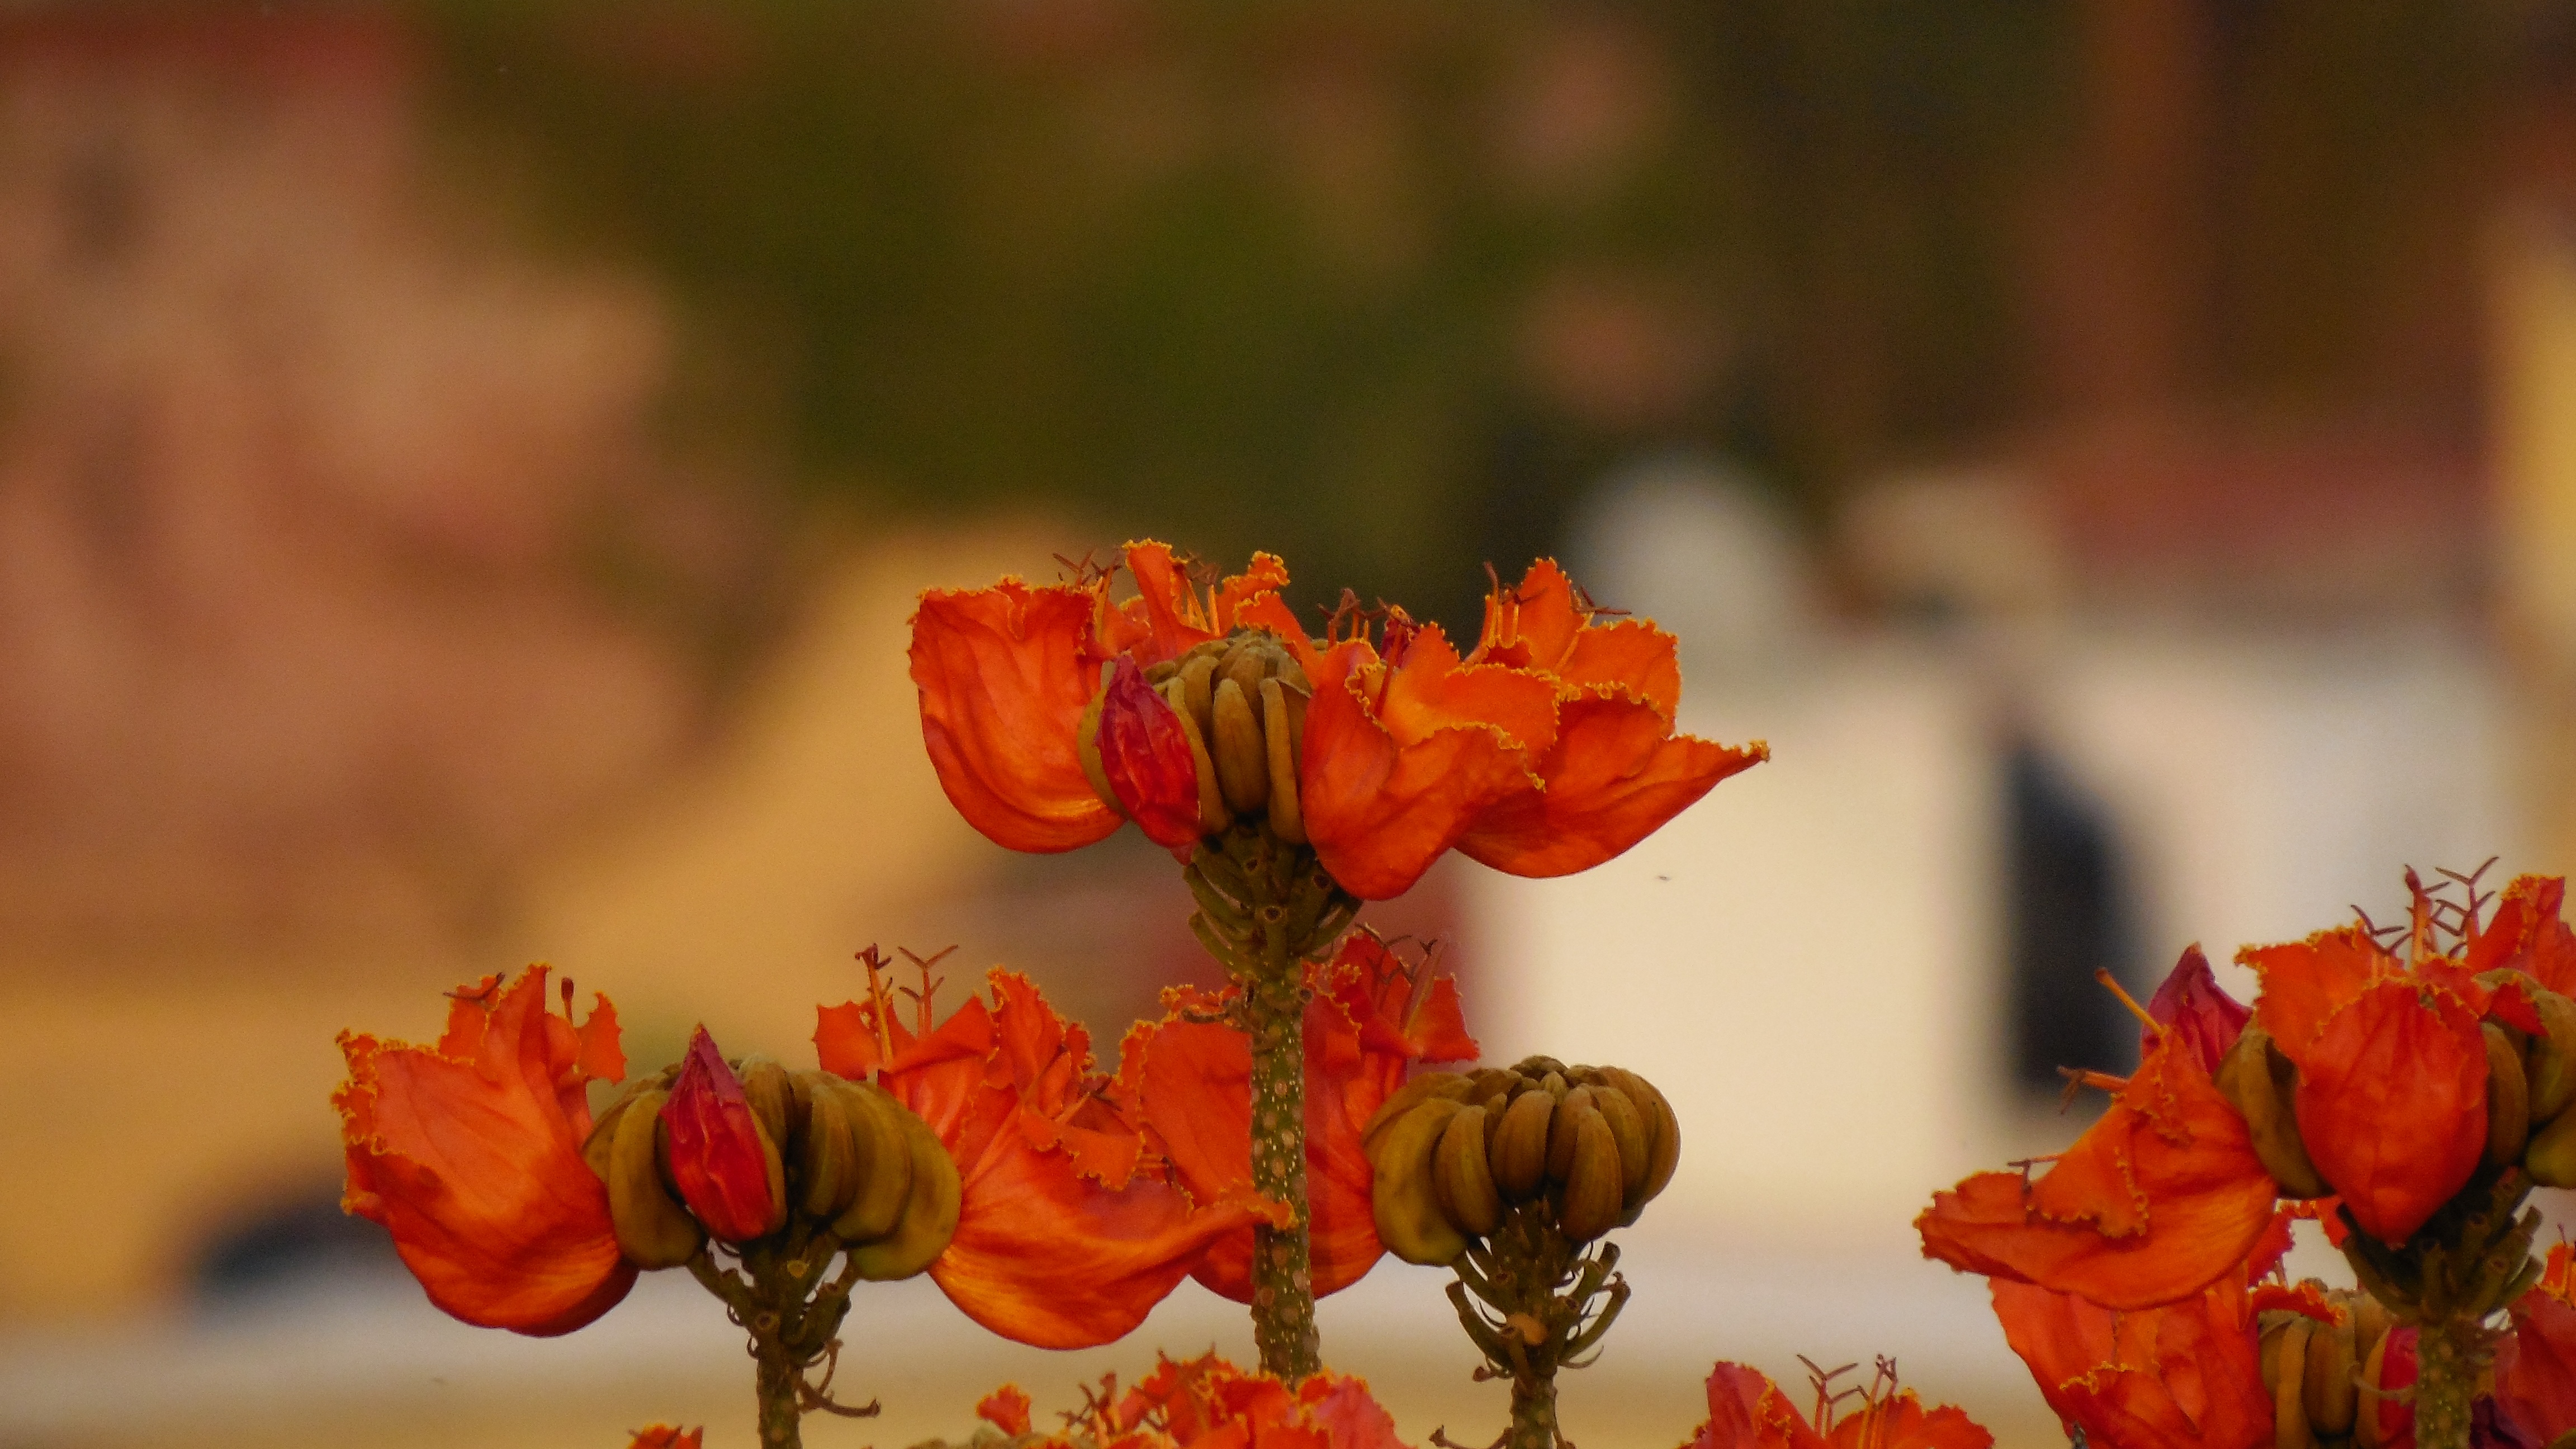
blossom, plant, leaf, flower, petal, red, autumn, botany, flora, season, wildflower, close up, beautiful, poppy, natura, floristry, flowering, macro photography, flowering plant, land plant